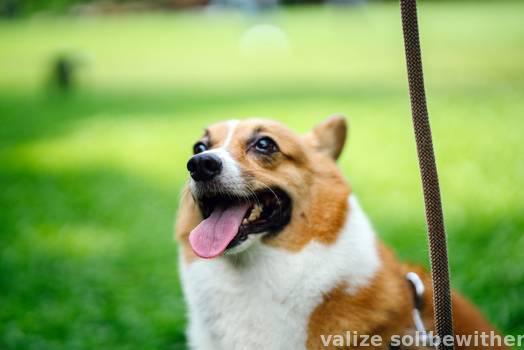
Label: Watermark